Portrait of Père Tanguy

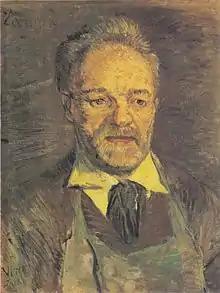
"Portrait of Père Tanguy", winter 1886/87. (47x38.5cm) (F263)

In winter 1886/87 van Gogh painted his first portrait of Tanguy. It is mostly brown, with a touch of red on his lips and a green on his apron. Writer Victoria Finlay describes him as looking more like a workman than an art dealer.